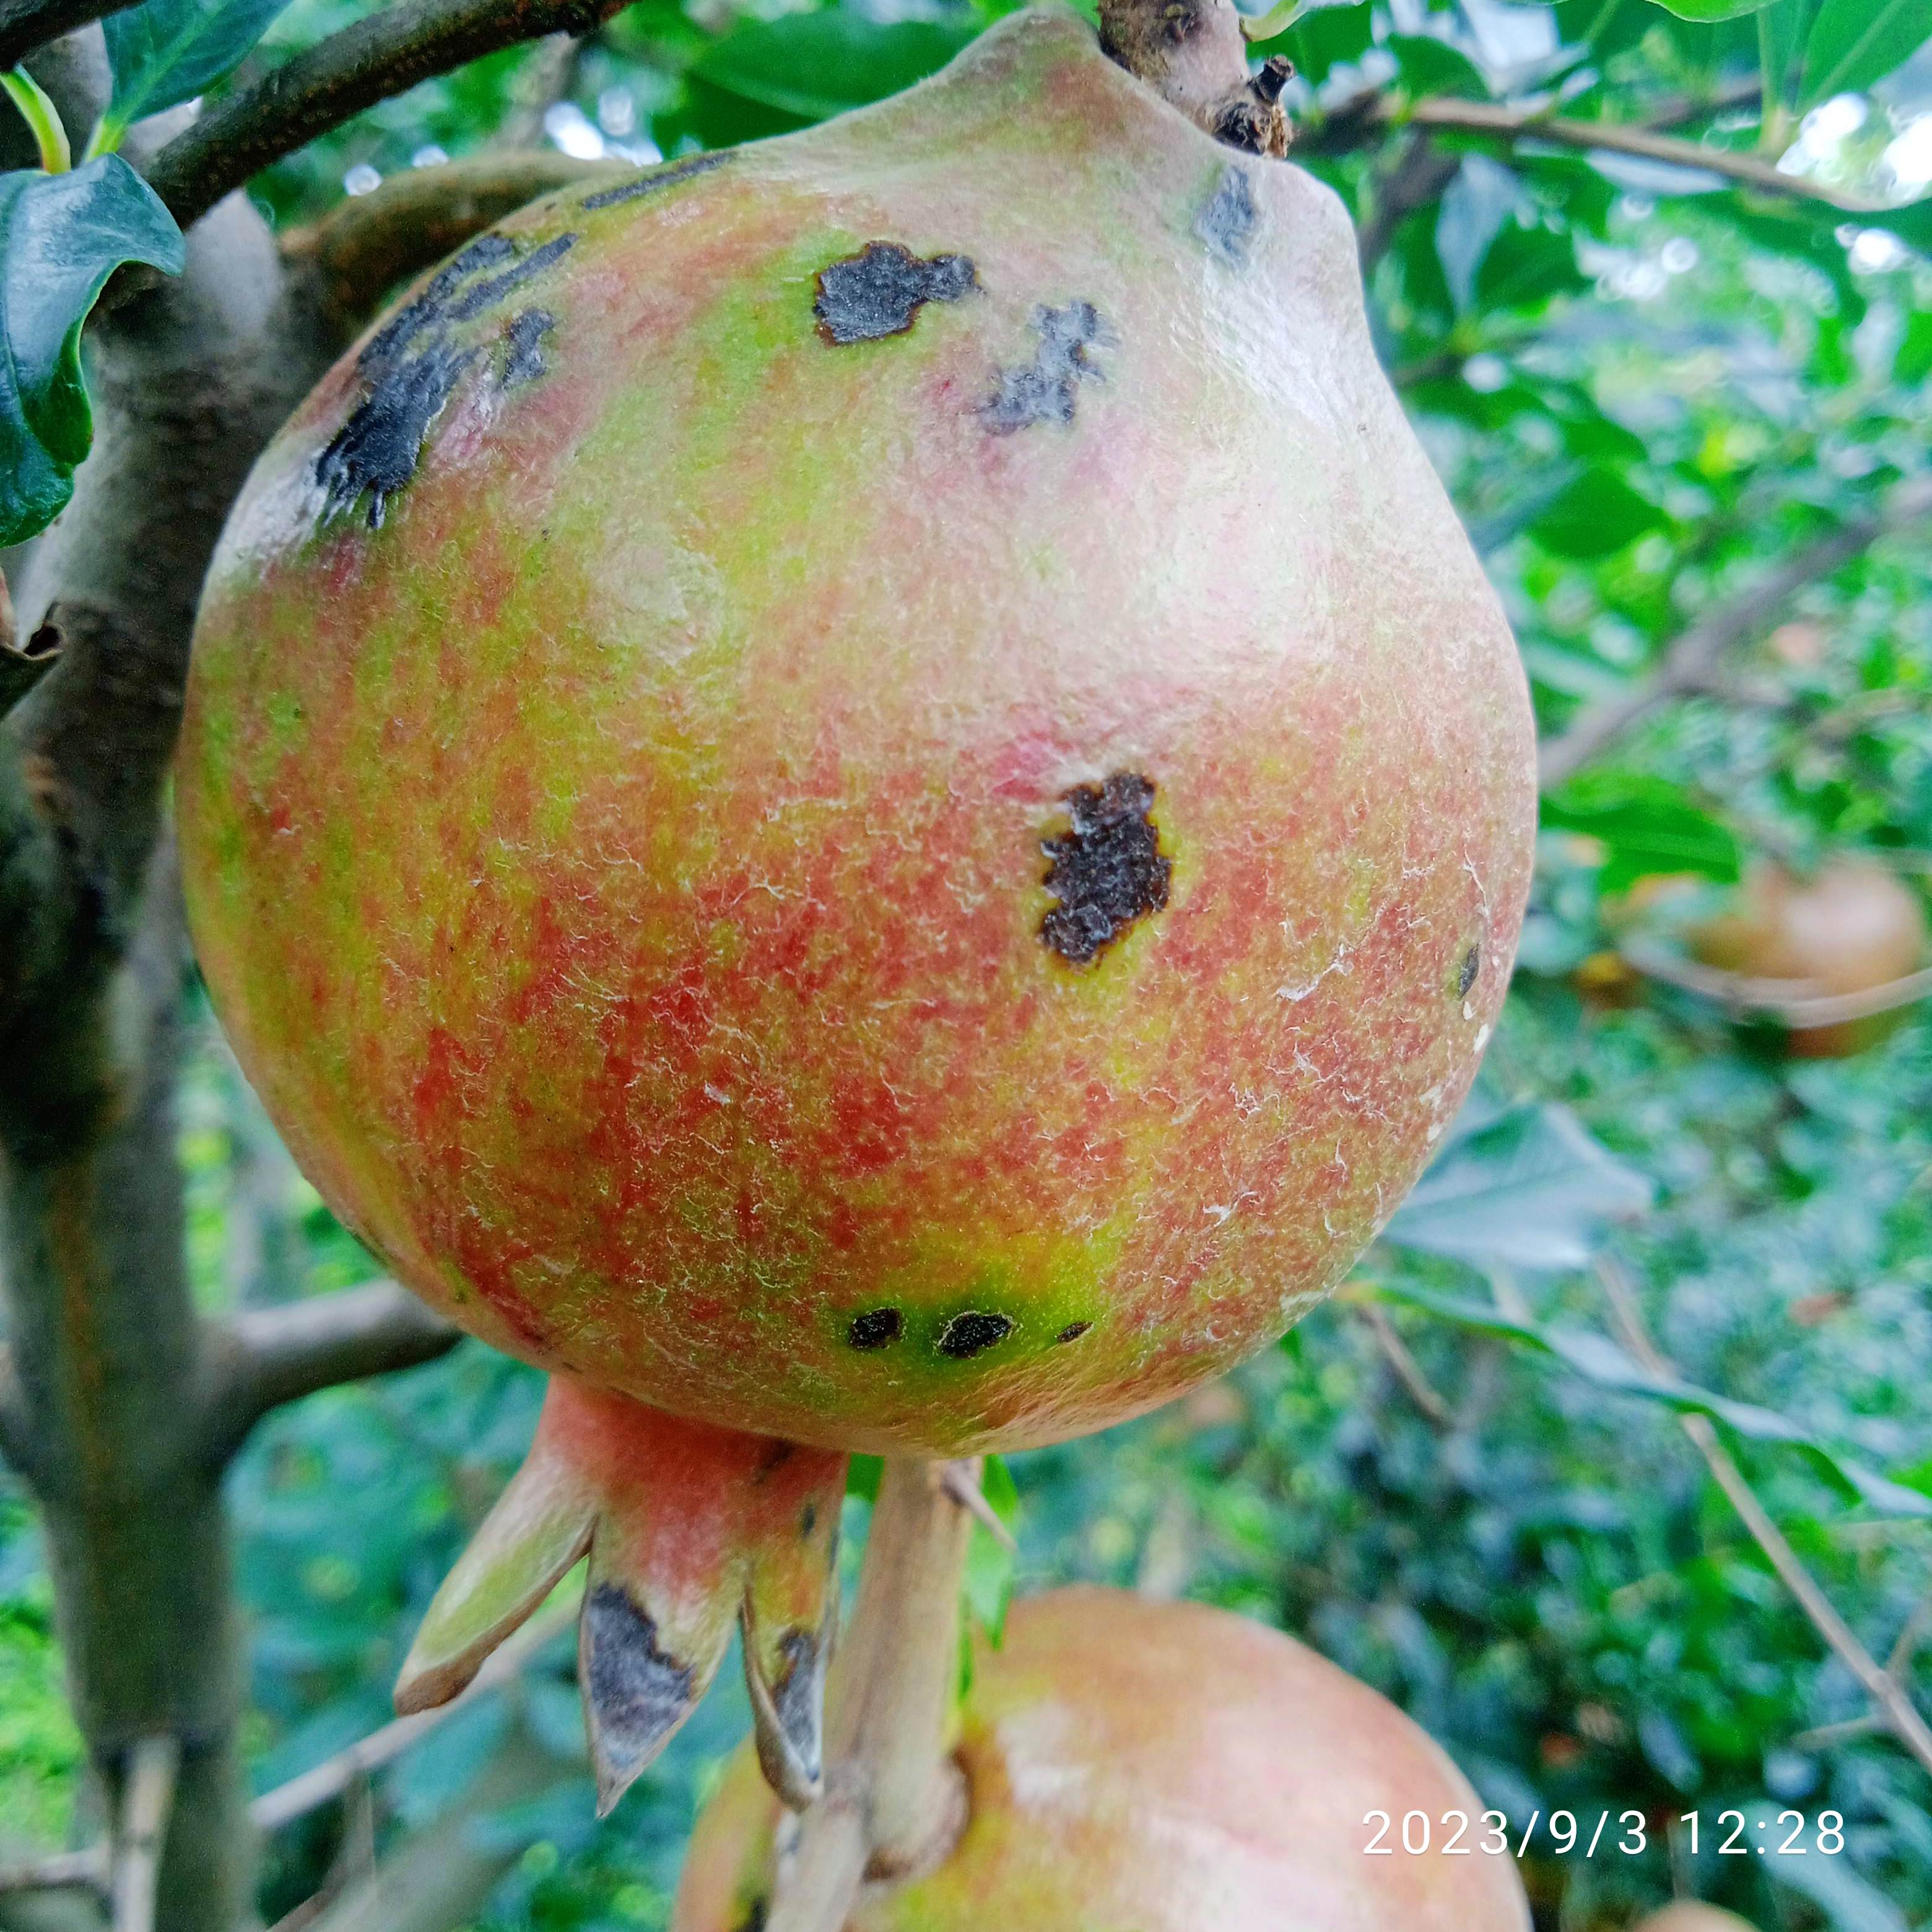
Label: Anthracnose